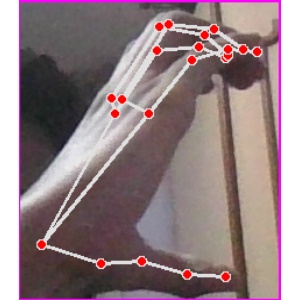
अक्षर: ऋ